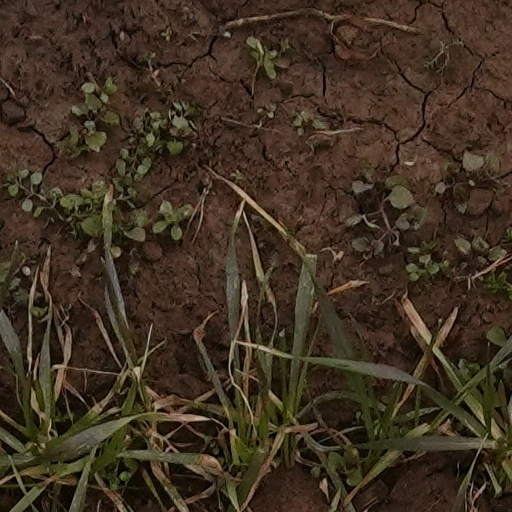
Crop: wheat